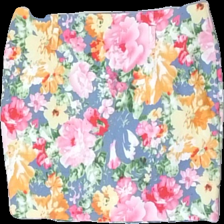
View: front
Type: Skirt
Category: Ladies
Brand: Missing
Colors: Blue, Pink, Orange, Multicolor
Material: 83% cotton, 17% polyester
Cut: Regular
Size: XS
Season: All
Price range: 50-100
Recommended usage: Reuse